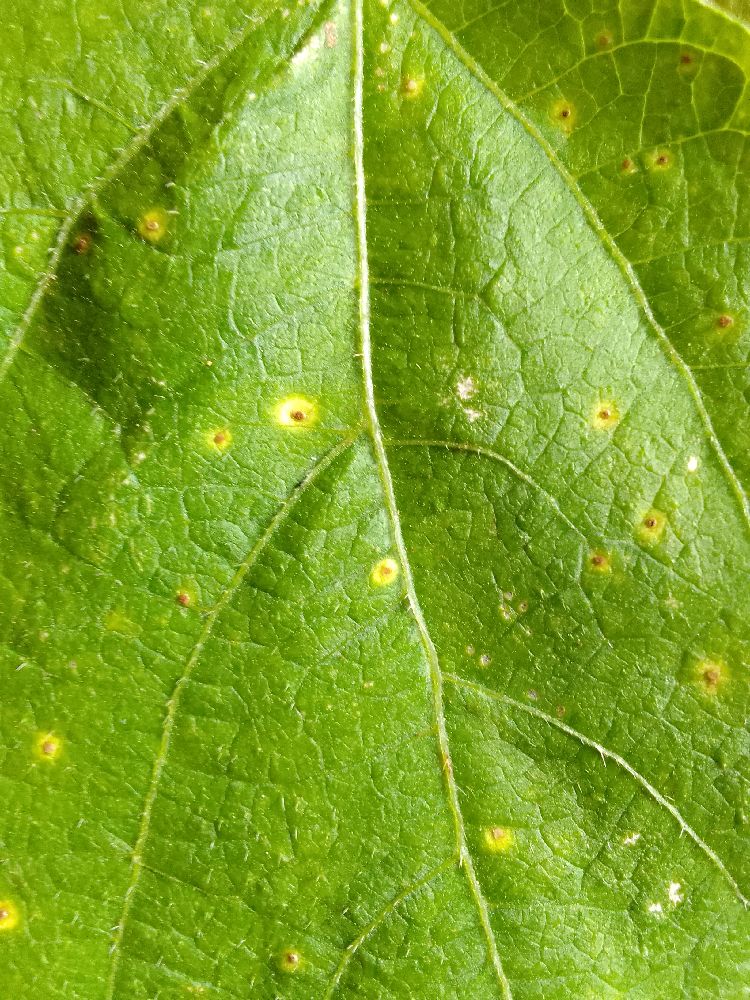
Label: rust